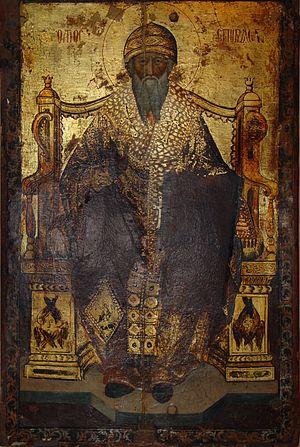
Icone présentée au musée archéologique de Varna - Bulgarie Русский: Святитель Спиридон Тримифунтский
Le Musée archéologique de Varna est situé à Varna, dans l'est de la Bulgarie et au bord de la mer Noire.
Varna est une ville de l'est de la Bulgarie, au bord de la mer Noire. Deuxième ville du pays par sa population, elle compte 395 488 habitants au recensement de 2018.
Si des civilisations se sont épanouies sur l'actuel territoire bulgare dès le néolithique et l'antiquité, l’histoire de la Bulgarie en tant qu'État commence au VIIᵉ siècle avec la fondation du royaume bulgare du bas-Danube par Asparoukh. Situé à la croisée des influences historiques, culturelles et linguistiques des Balkans, le premier empire bulgare fut un berceau culturel de l’Europe slave et s'étendit de la mer Adriatique à la mer Égée et à la mer Noire, avant d'être politiquement, mais non culturellement anéanti par l’Empire byzantin au XIᵉ siècle, de renaître de ses cendres au XIIᵉ siècle avec le Second empire bulgare, finalement conquis au XIVᵉ siècle par les Ottomans. Sa seconde renaissance au XIXᵉ siècle fut difficile : le congrès de Berlin, les guerres balkaniques et les deux guerres mondiales ne lui permirent pas de rassembler toutes les régions de culture bulgare pour retrouver l'étendue qui lui avait été reconnue au traité de San Stefano, et la contraignirent à subir une dictature de 45 ans après la Seconde Guerre mondiale.